1277 papal election

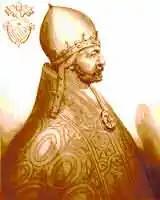
Pope Nicholas III was elected after six months of deadlock.

Initially, the cardinals met only once a day for balloting and returned to their respective habitations after the scrutinies. For two months, voting proceeded uneventfully along national lines with the French and Roman cardinals evenly divided.